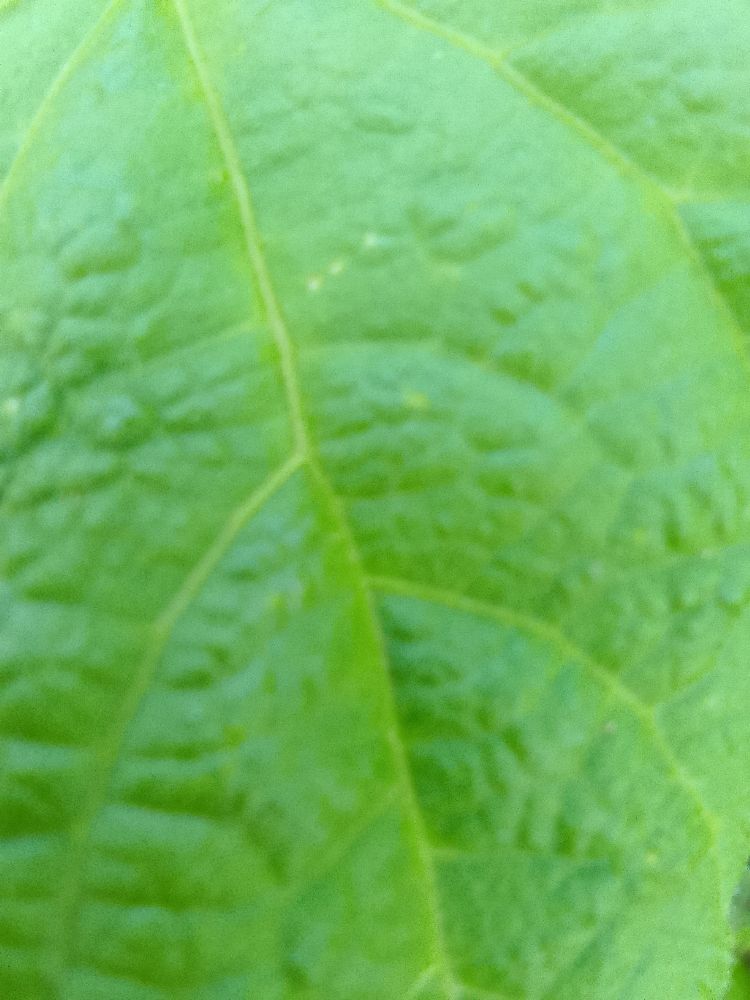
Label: healthy